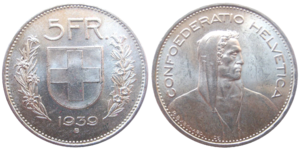
Les pièces de monnaie de la Confédération suisse sont des pièces de monnaie en circulation et ayant cours légal en Suisse depuis 1850, et au Liechtenstein dès 1924 sont libellées en francs suisses et en centimes.